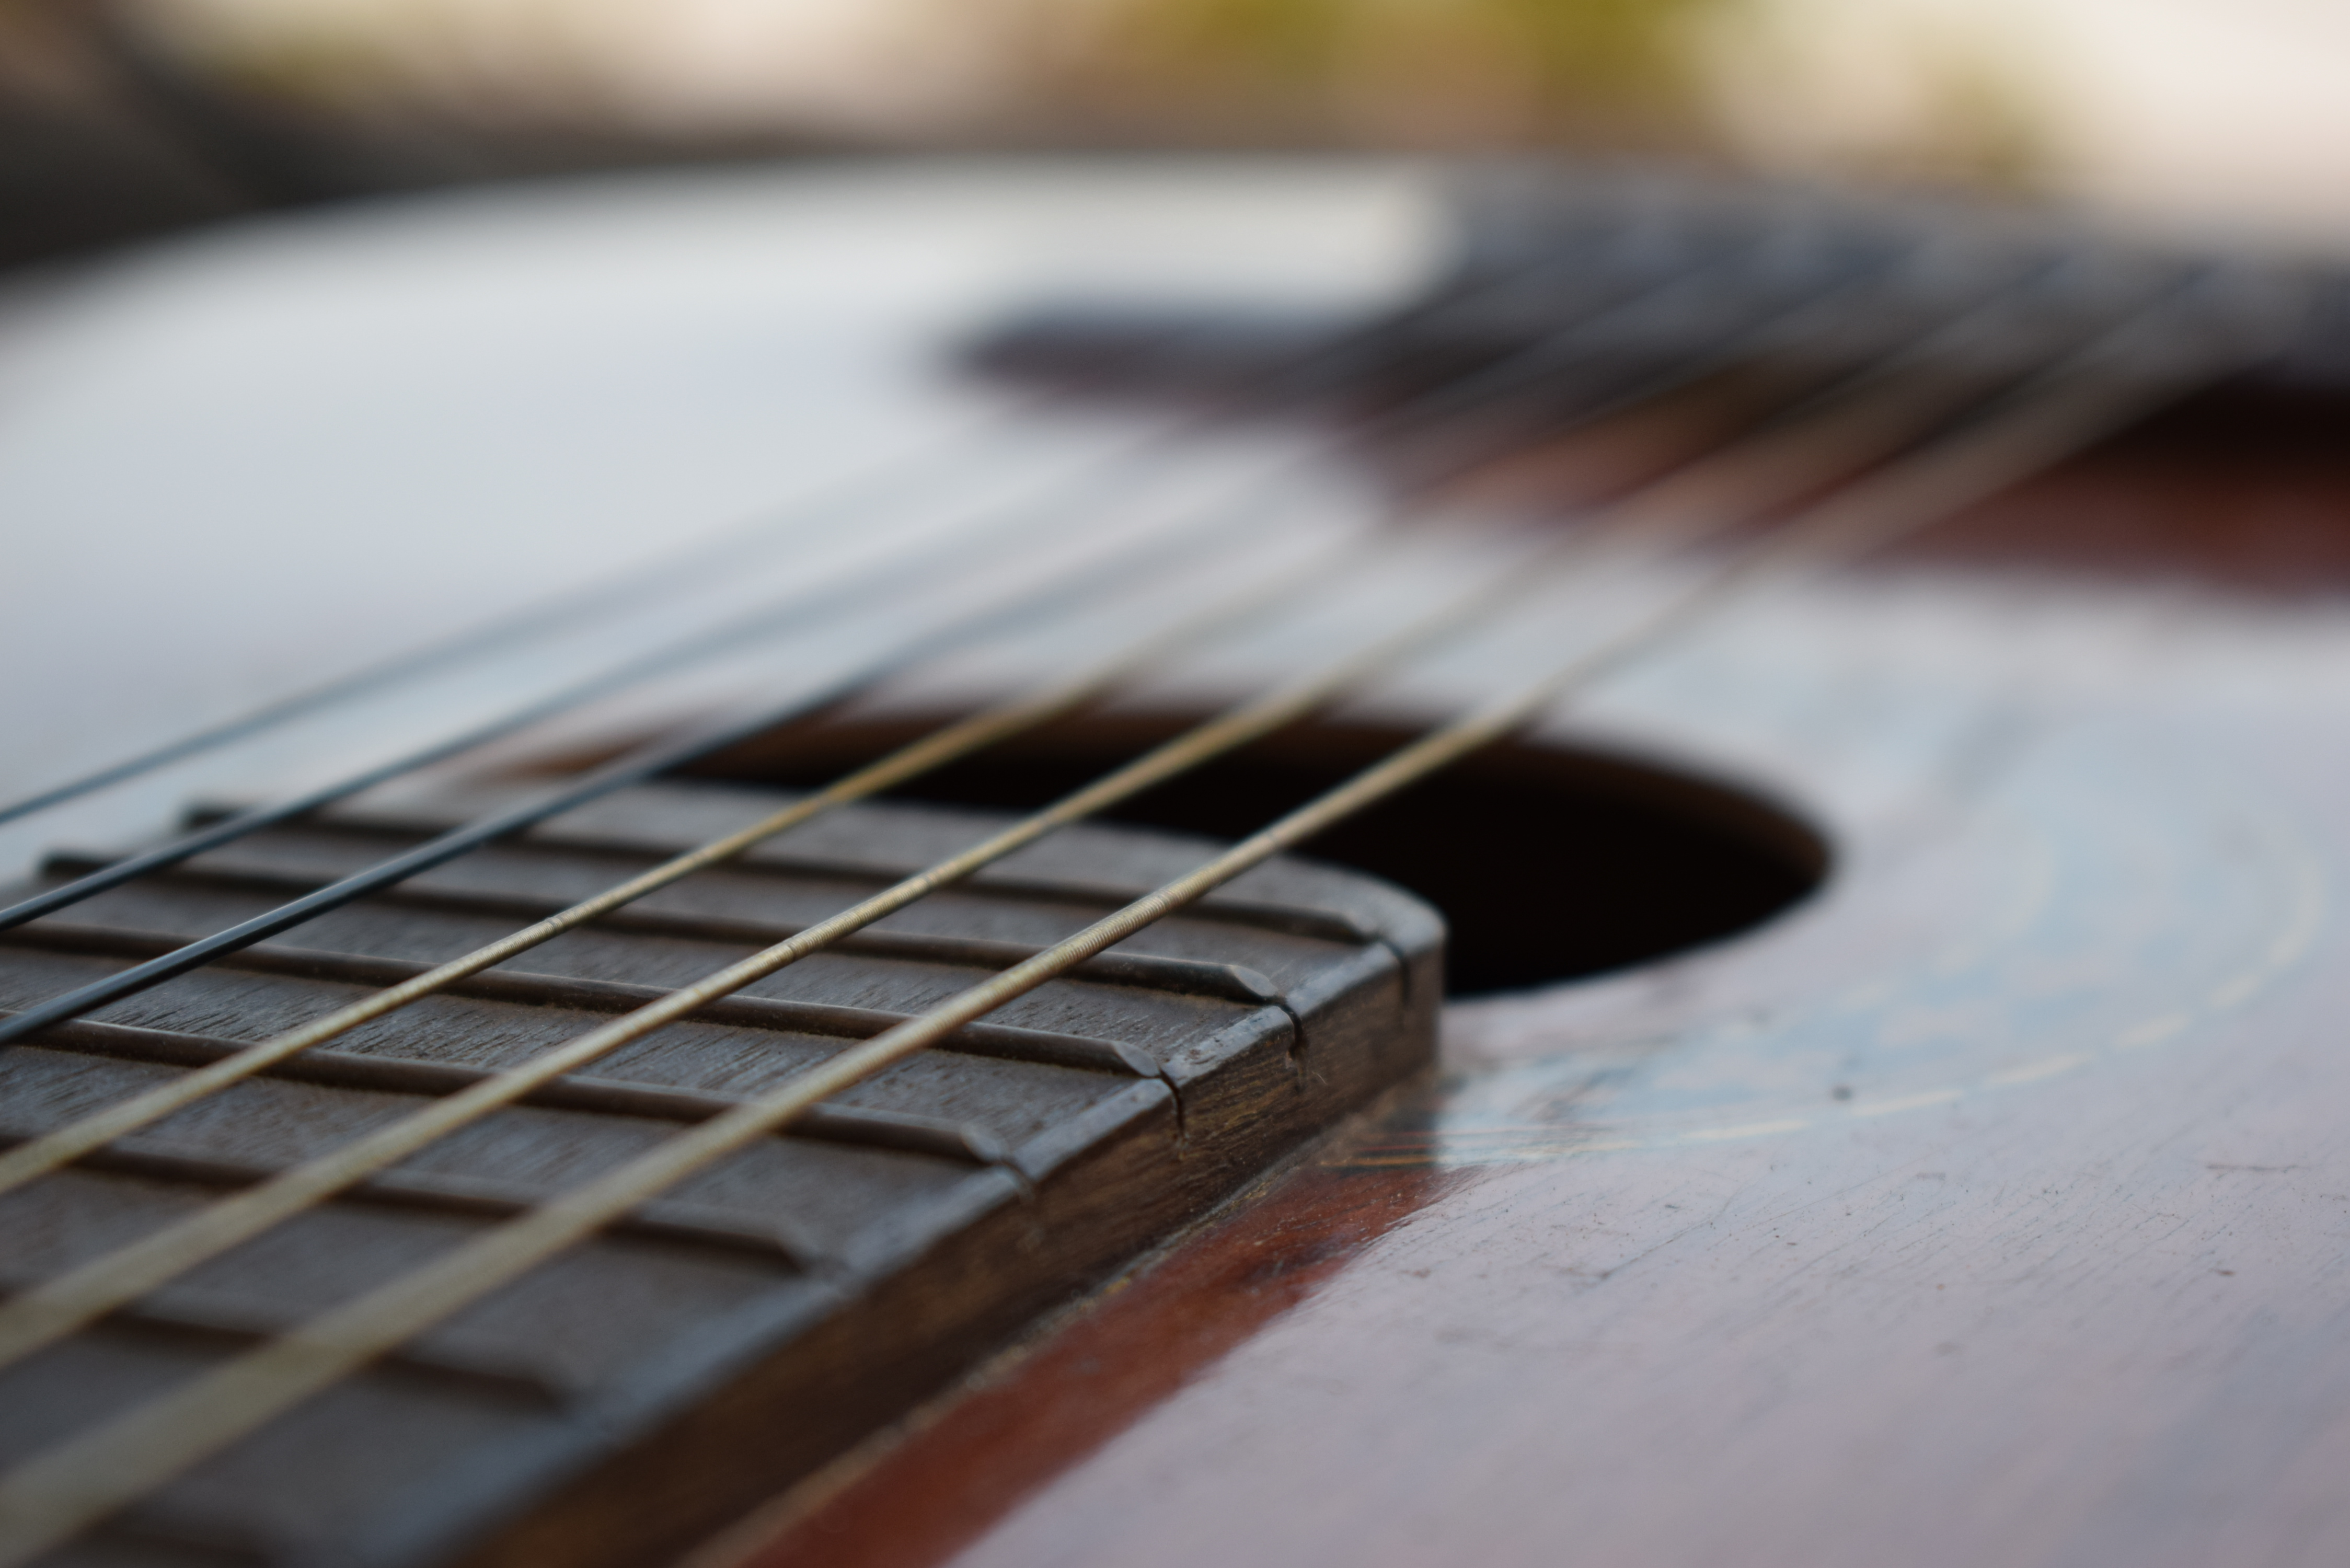
guitar, string instrument, musical instrument, string instrument accessory, acoustic guitar, plucked string instruments, musical instrument accessory, guitar accessory, ukulele, acoustic electric guitar, photography, electric guitar, bass guitar, cuatro